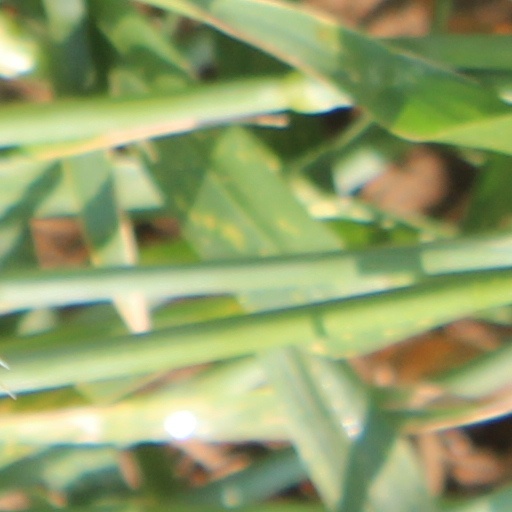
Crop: wheat